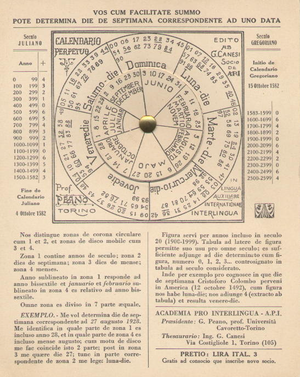
Calendrier perpétuel en latino sine flexione, créé d'après une idée de Giuseppe Peano pour être utilisable jusqu'en 2599.
Le latino sine flexione, aussi appelé interlingua de Peano ou interlingua de l'API, et abrégé en LsF ou IL, est une langue auxiliaire internationale inventée en 1903 par le mathématicien italien Giuseppe Peano.